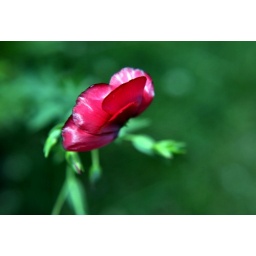
A pretty red flower in my garden